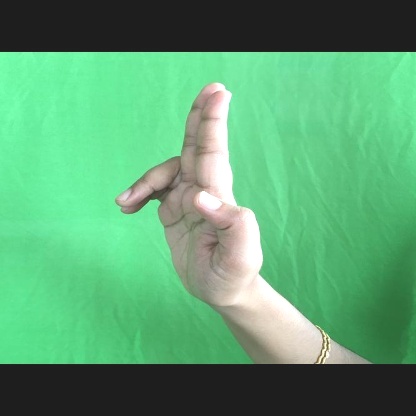
Mudra: Ardhapathaka